The Great Jesse James Raid

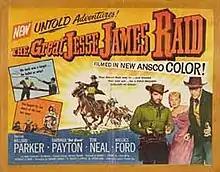
Theatrical release poster

The Great Jesse James Raid is a 1953 American Ansco Color Western film directed by Reginald LeBorg and starring Willard Parker, Barbara Payton, and Tom Neal. This was the only film for Tom Neal and Barbara Payton to co-star together, as their ill-famed love affair essentially derailed the movie careers of both of them.